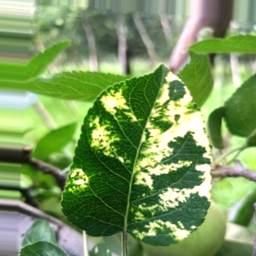
Label: Apple_Mosaic